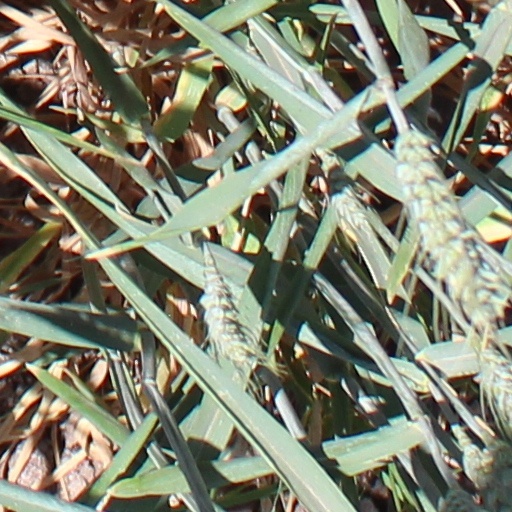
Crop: wheat